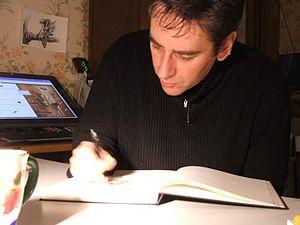
Hervé Gourdet
L'illustration de fantasy et de féerie en France est désormais très populaire, mais restée longtemps ignorée, contrairement aux États-Unis. Les illustrateurs les plus connus sont Olivier Ledroit et Didier Graffet. Depuis les années 2000, plusieurs illustrateurs français se sont spécialisés dans la féerie, mais aussi dans le domaine des mythes et des légendes, notamment grâce à l'ouverture de maisons d'édition, de collections et de galeries spécialisées, telles Au Bord des Continents et les Daniel Maghen, qui possèdent à la fois une galerie et une maison d'édition, proposant notamment des œuvres de Jean-Baptiste Monge.
Hervé Gourdet est un illustrateur français